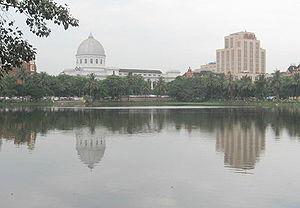
Lal Dighi est une pièce d’eau artificielle de grande dimension se trouvant an centre du square appelé B.B.D. Bagh, à Kolkata. Préexistant à la naissance de la ville de Calcutta, le réservoir d’eau, est aujourd’hui aménagé et agrandi, au cœur du quartier des affaires et fait partie de l’histoire de la ville.